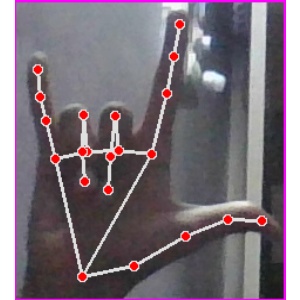
अक्षर: व